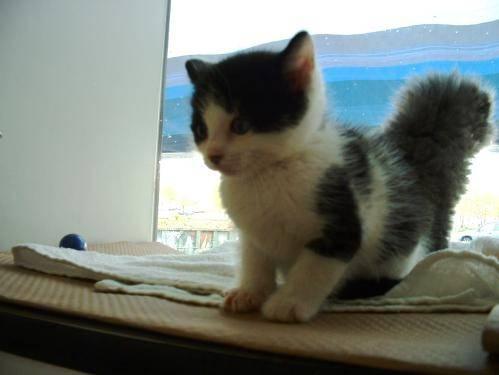
cat